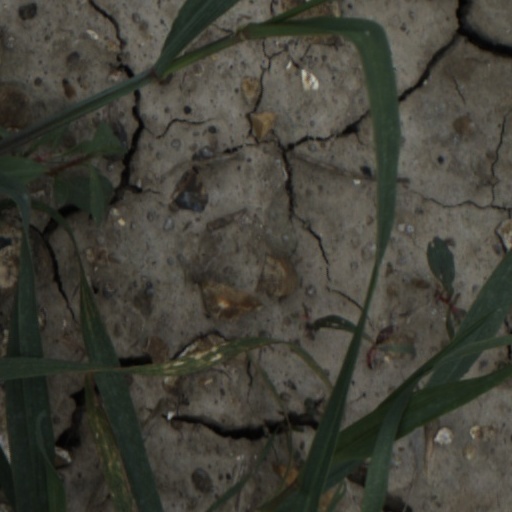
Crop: wheat